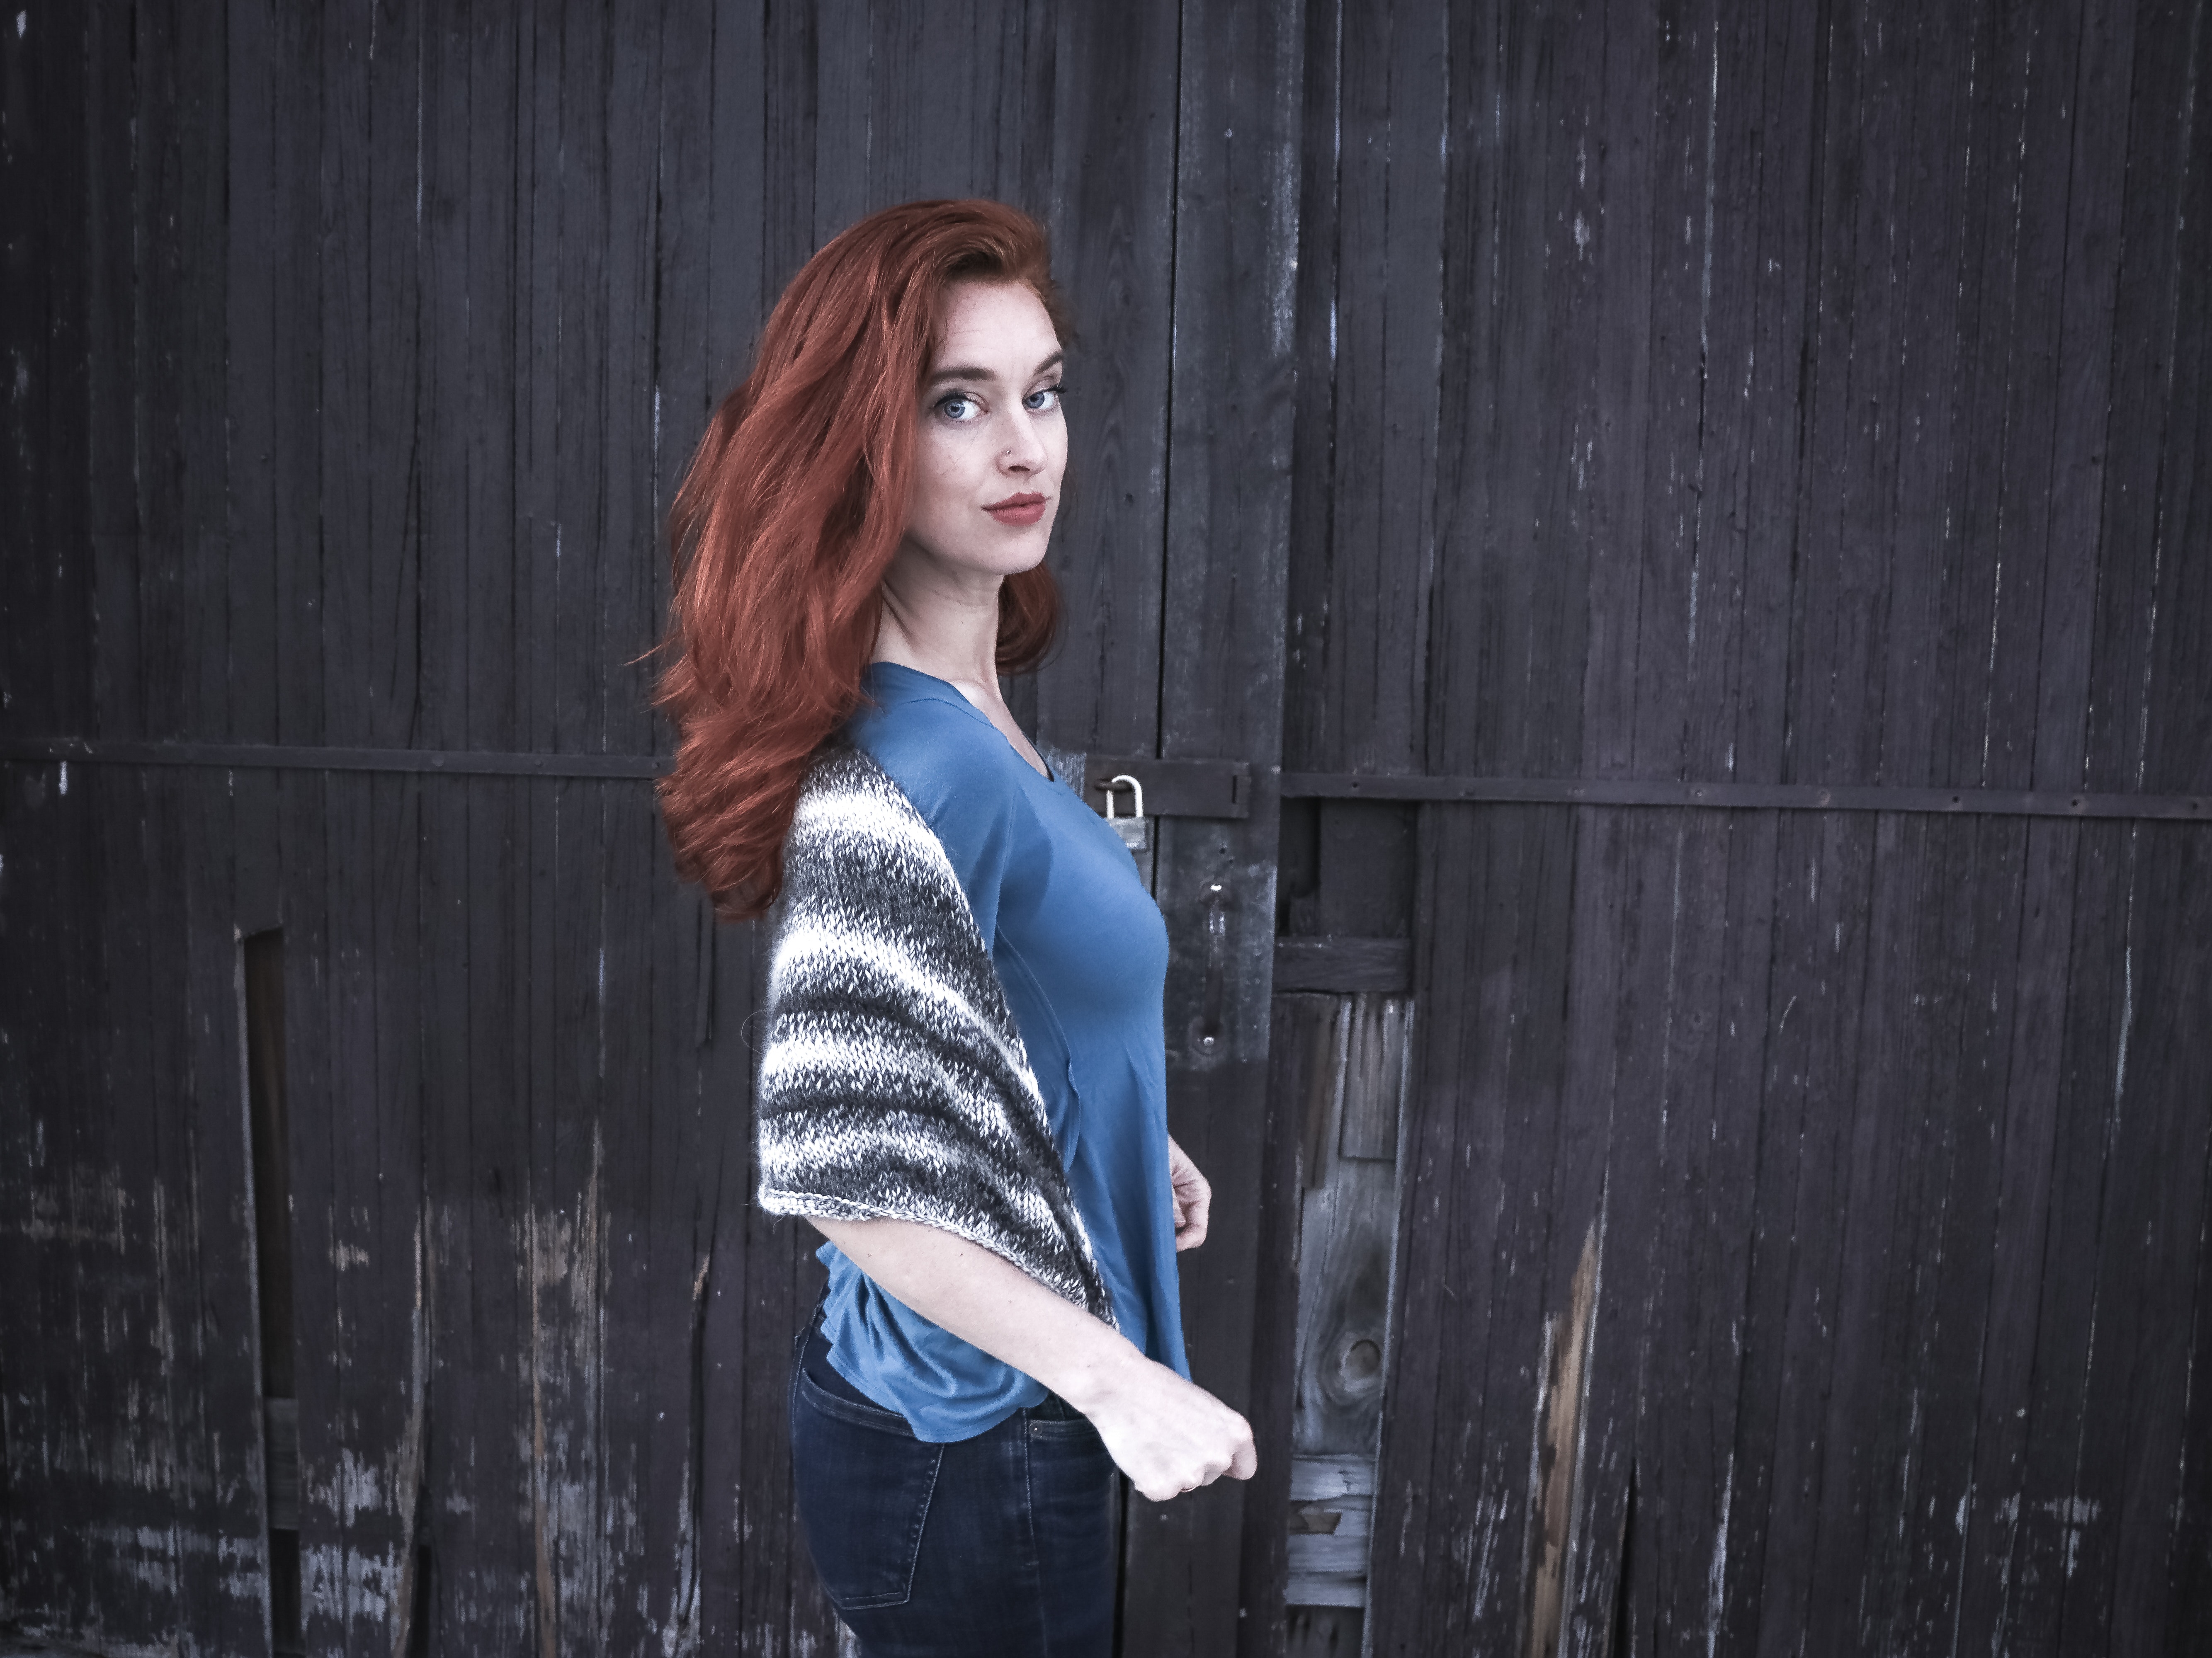
hair, blue, photograph, white, black, clothing, beauty, standing, hairstyle, long hair, fashion, lip, street fashion, photo shoot, brown hair, photography, red hair, denim, jeans, eye, electric blue, cool, shoulder, model, flash photography, portrait photography, textile, sitting, portrait, neck, fashion design, style, top, black hair, t shirt, sleeve